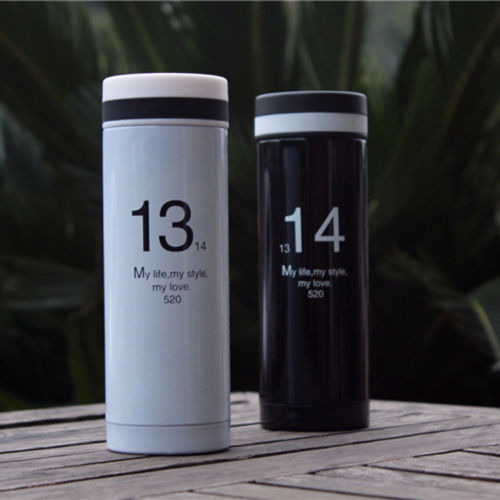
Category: mug